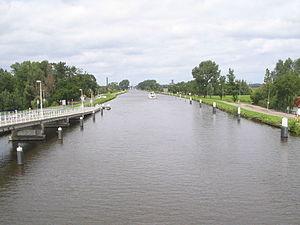
La Schie est le nom de quatre cours d'eau ou rivières dans les environs d'Overschie, en Hollande-Méridionale aux Pays-Bas. On peut distinguer la Delfshavense Schie, la Delftse Schie, la Rotterdamse Schie et la Schiedamse Schie. L'existence de quatre Schies est la conséquence d'une dispute médiévale entre les villes de Delft, Rotterdam et Schiedam, au sujet d'un droit de péage.